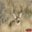
Label: deer